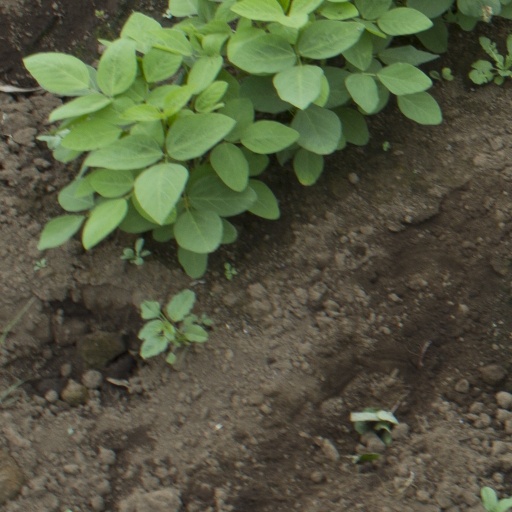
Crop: soybean